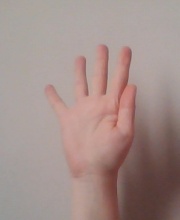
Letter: sheen